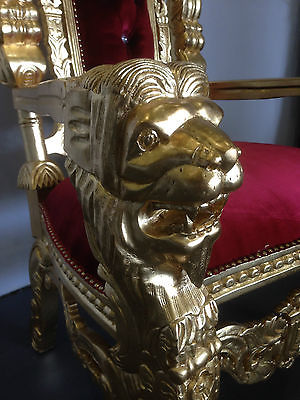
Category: chair